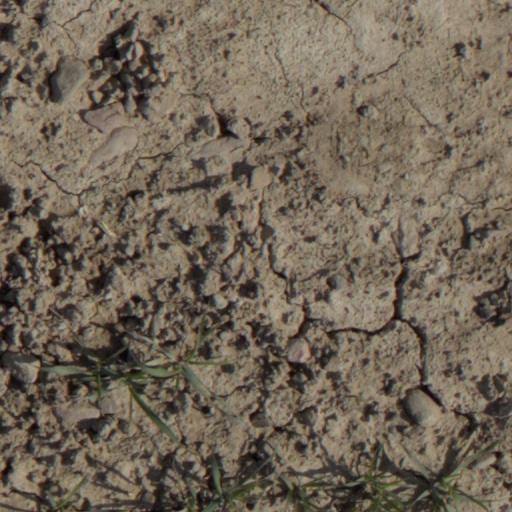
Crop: wheat